Koji Uehara

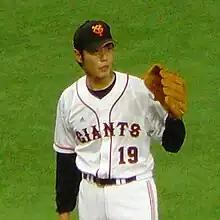
Uehara with the Yomiuri Giants in

In the final game of the 1999 season against the Yakult Swallows, with the league standings already decided, Uehara was ordered to intentionally walk the Swallows' Roberto Petagine in order to give the Giants' Hideki Matsui a chance to catch Petagine for the home run title. The competitive Uehara complied with the order but showed his bitterness on the mound, kicking the dirt repeatedly and even shedding tears after the third intentional walk.